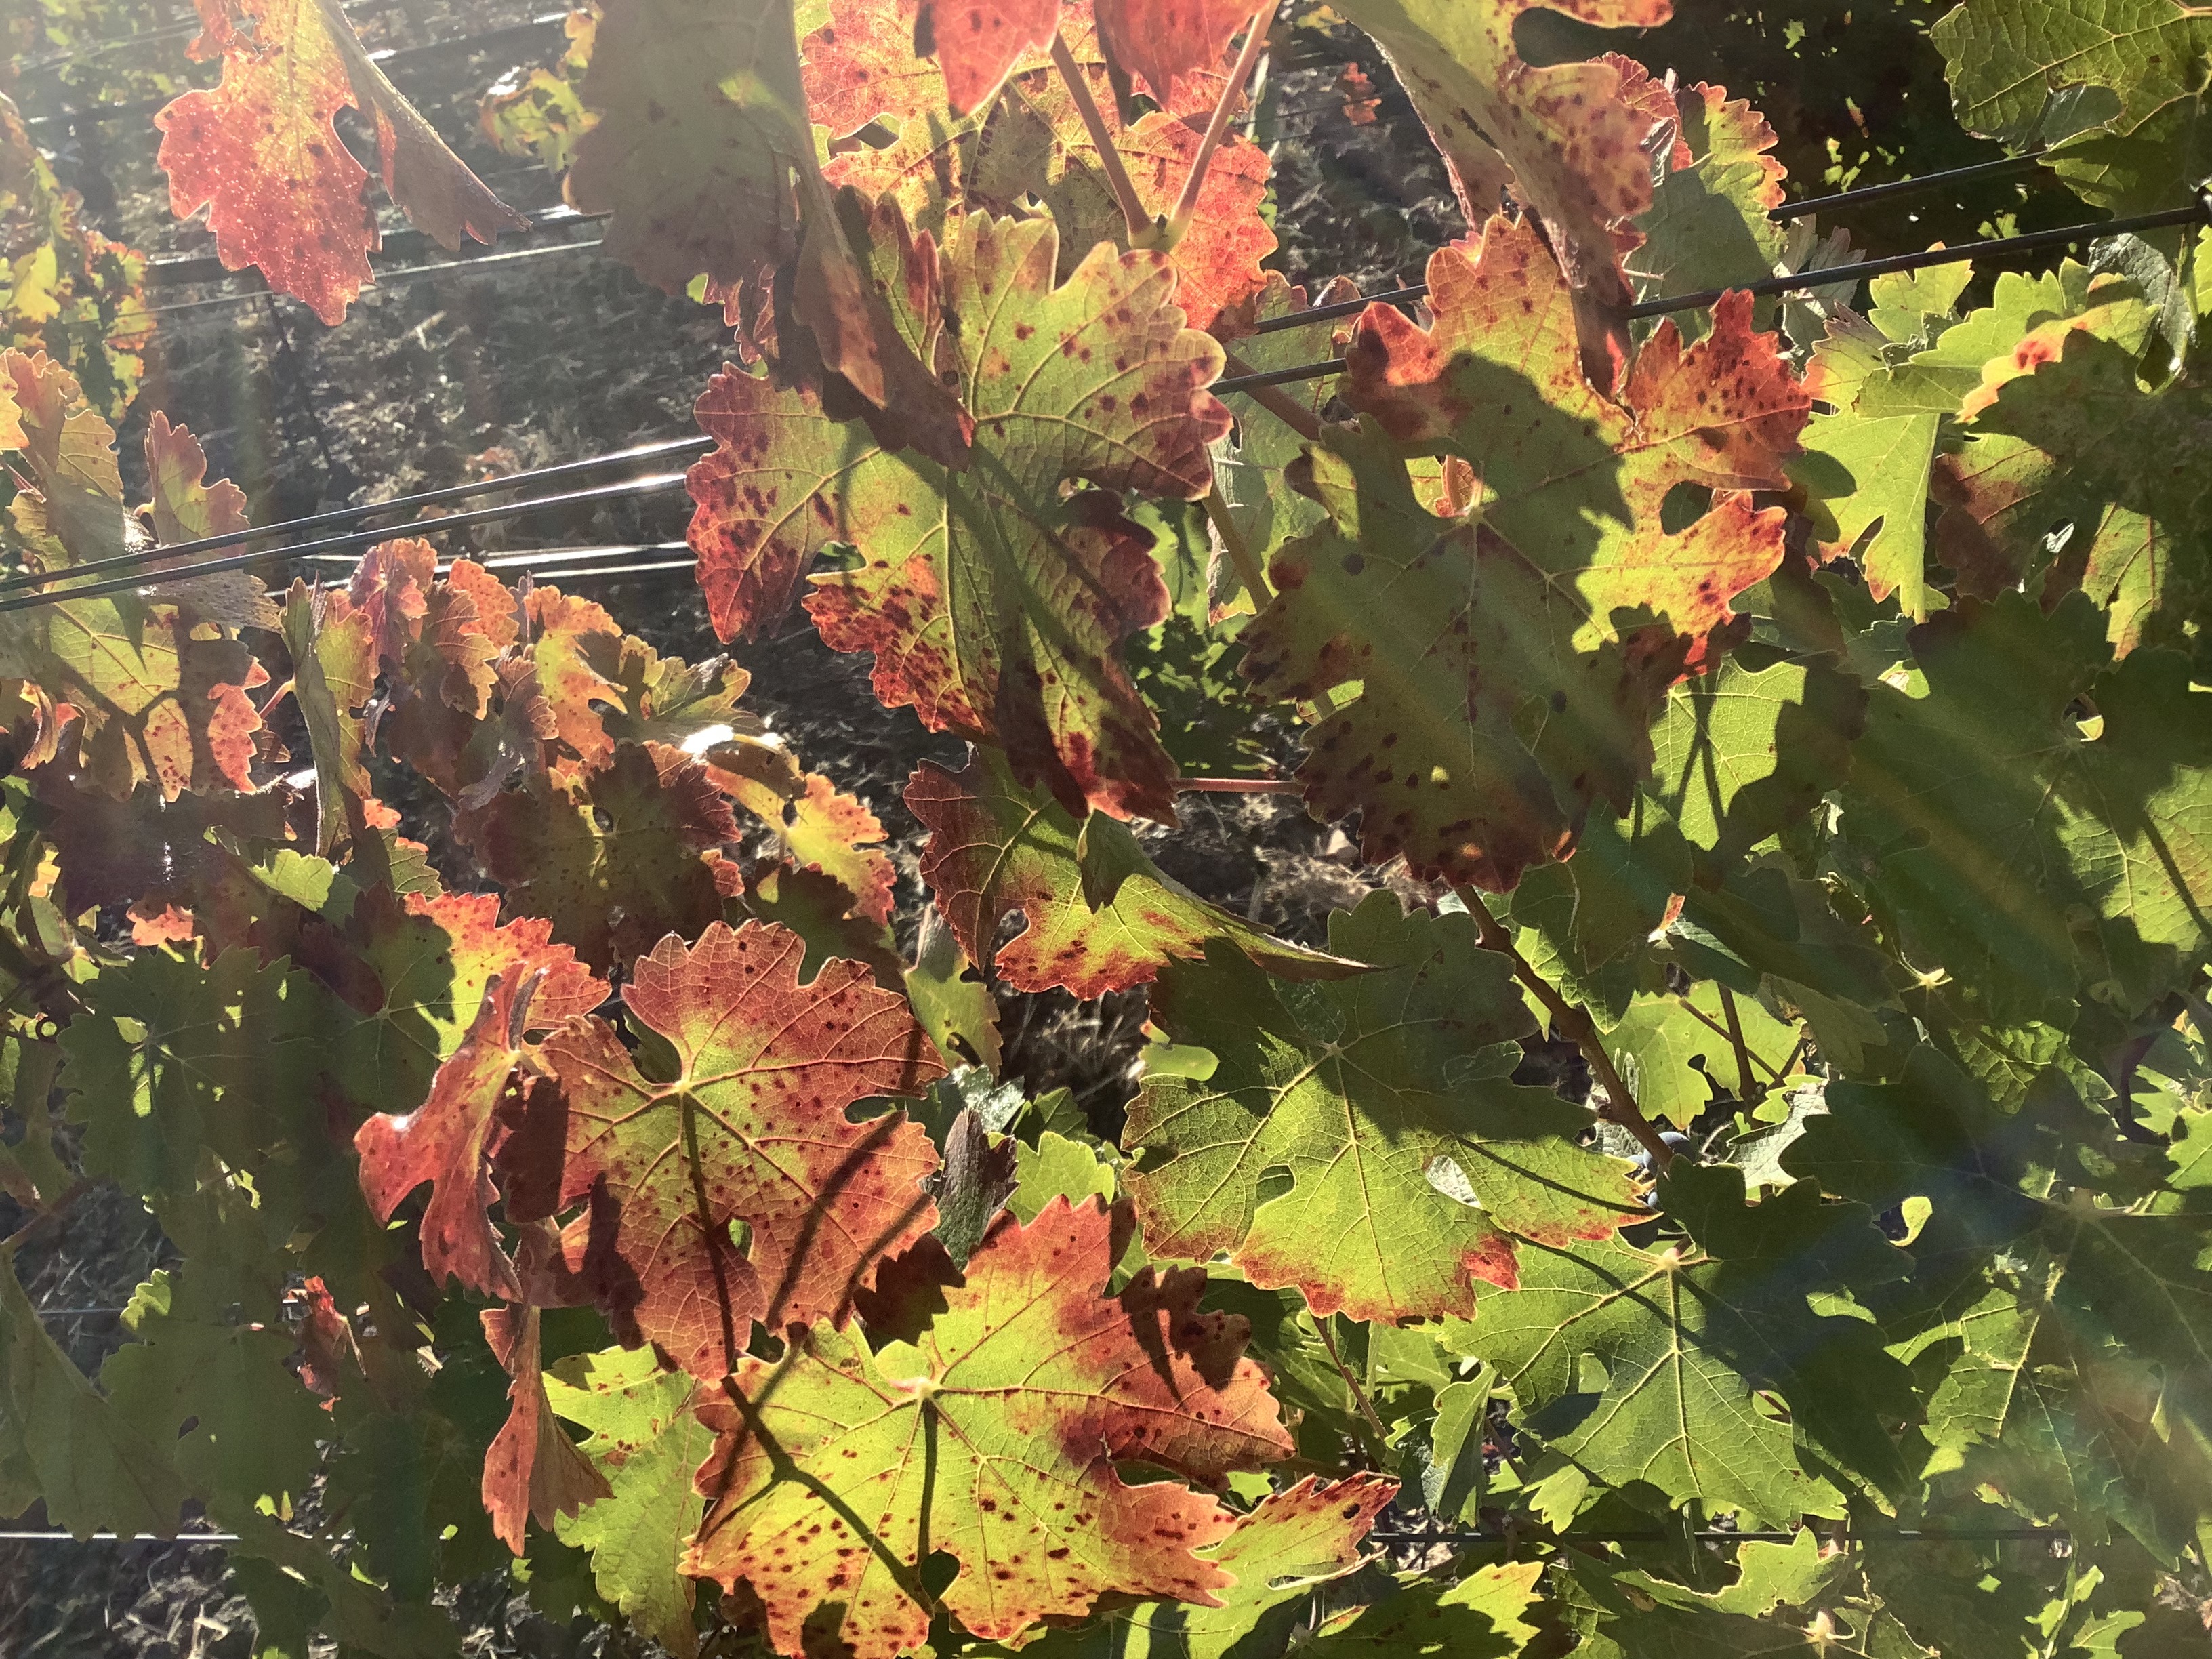
Label: Other Red